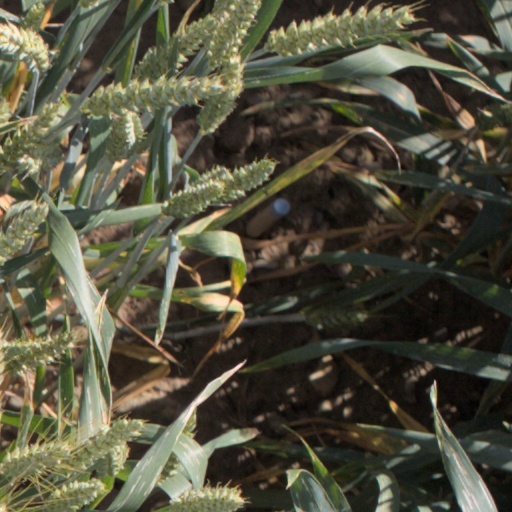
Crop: wheat